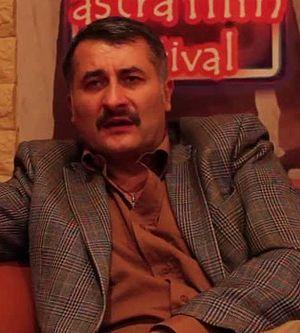
Cristi Puiu, né le 3 avril 1967 à Bucarest, est un réalisateur roumain dont le film le plus connu est La Mort de Dante Lazarescu.